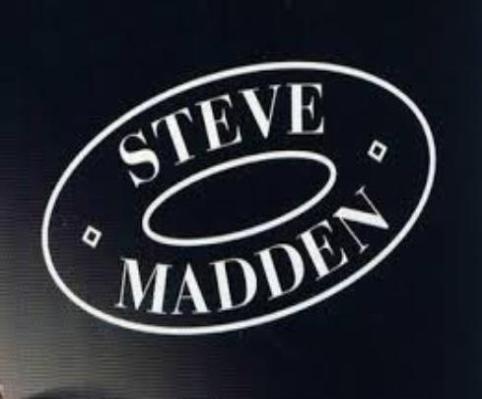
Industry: Clothes